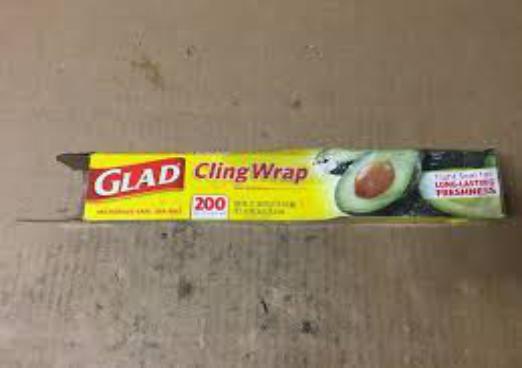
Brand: glad wrap
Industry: Food